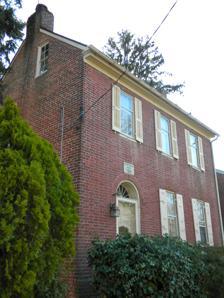
Building: Samuel W. Seeley House
Country: United States of America
Year built: 1799
Historic house in New Jersey, United States United States historic place Samuel W. Seeley House U.S. National Register of Historic Places New Jersey Register of Historic Places Show map of Cumberland County, New Jersey Show map of New Jersey Show map of the United States Location 274 East Commerce Street, Bridgeton, New Jersey Coordinates 39°25′41″N 75°13′37″W / 39.42806°N 75.22694°W / 39.42806; -75.22694 Area 0.4 acres (0.16 ha) Built 1799 Architectural style Federal NRHP reference No. 76001150 NJRHP No. 1032 Significant dates Added to NRHP May 13, 1976 Designated NJRHP November 18, 1975 Samuel W. Seeley House is located in Bridgeton , Cumberland County , New Jersey , United States. The house was built in 1799 and was added to the National Register of Historic Places on May 13, 1976. See also National Register of Historic Places listings in Cumberland County, New Jersey References